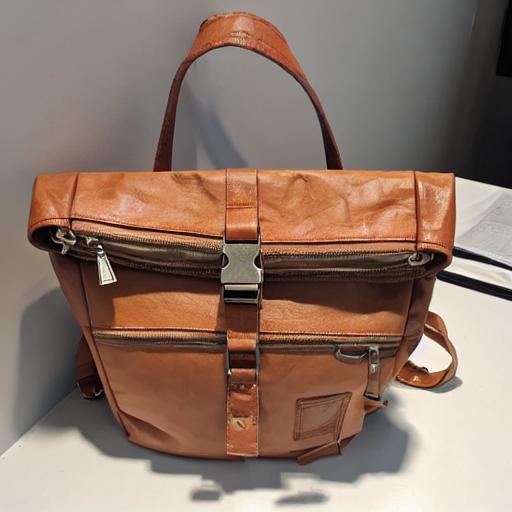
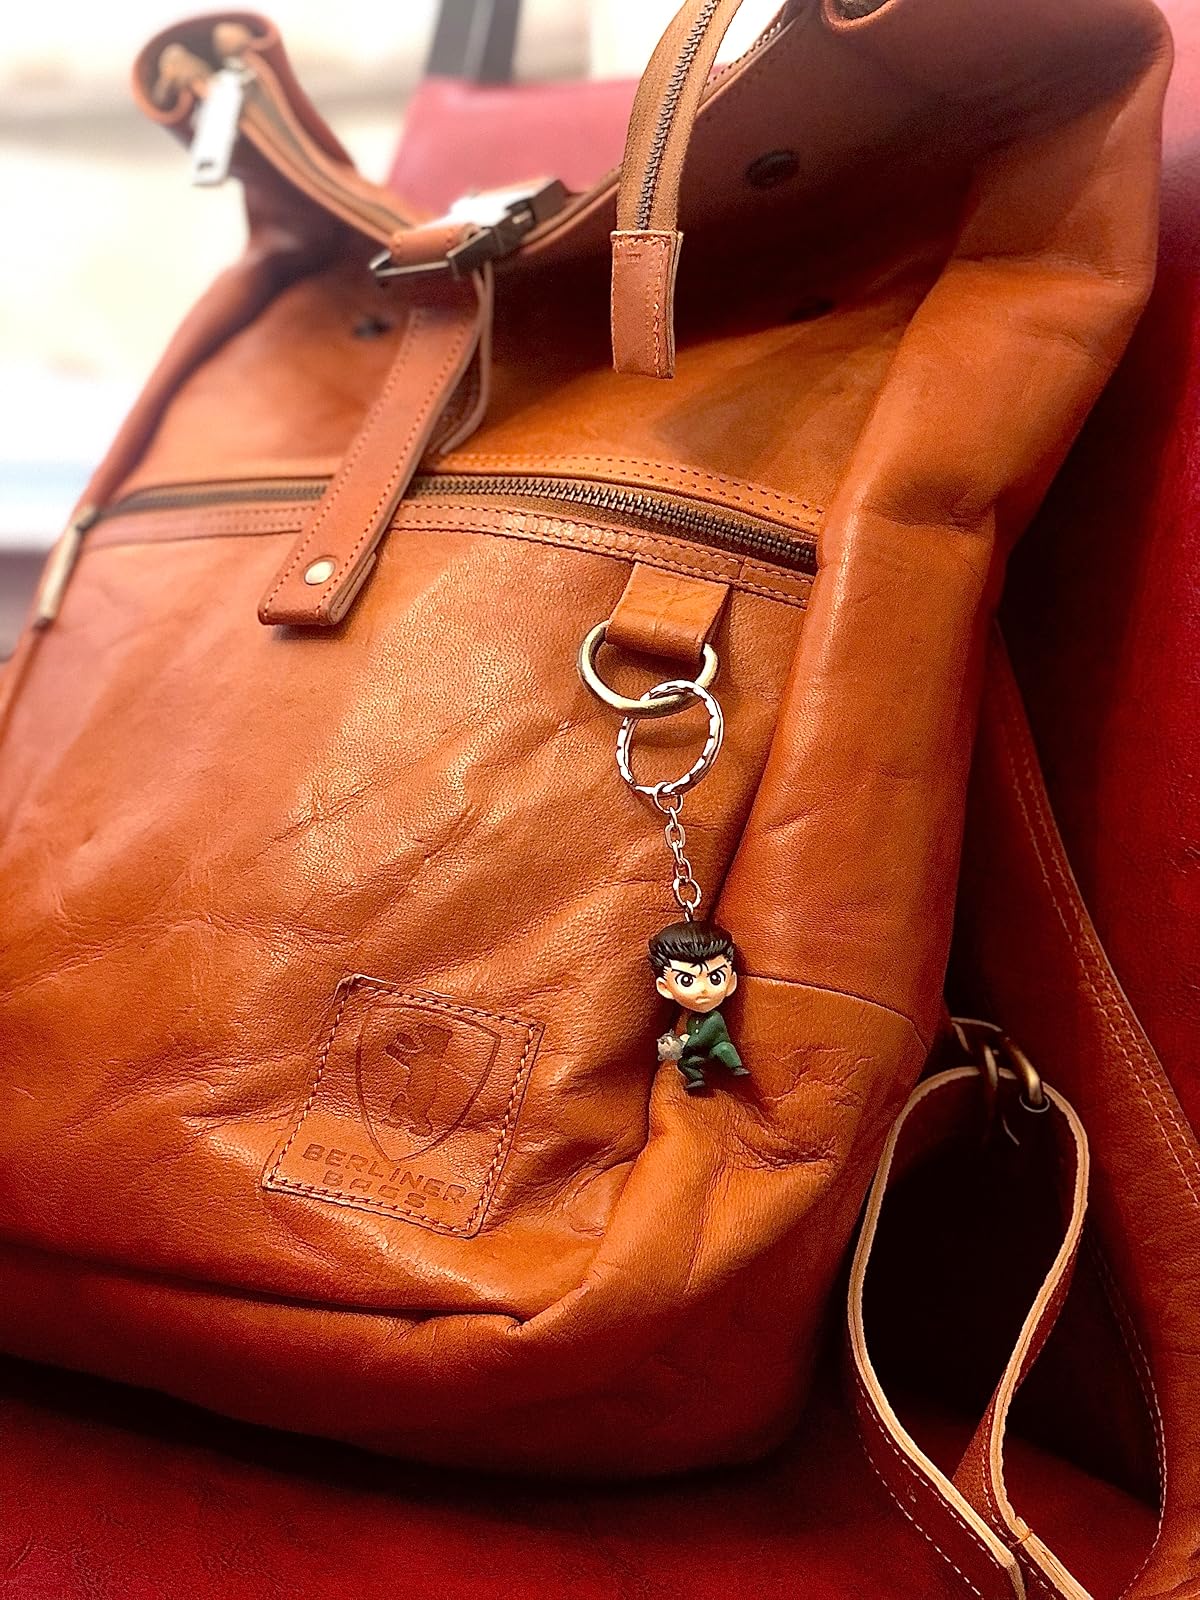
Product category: bag
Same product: no